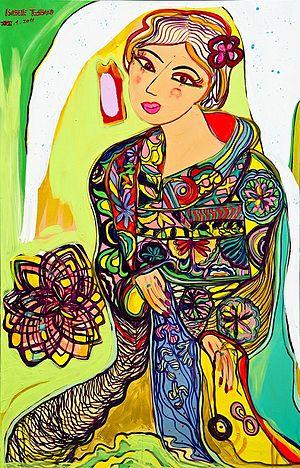
Isabelle Tuchband est une artiste plasticienne franco-brésilienne contemporaine. Elle participe à plusieurs expositions au Brésil ainsi que dans divers pays d'Europe, et aux États-Unis. Elle développe notamment différents projets artistiques dont une œuvre d'art public à São Paulo.